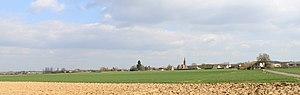
Panorama du village.
Ognolles est une commune française située dans le département de l'Oise en région Hauts-de-France.